Personnel of the United States Navy

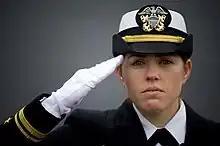
Lieutenant, Junior Grade Shaina Hayden renders a salute in November 2008.

Enlisted members of the navy have pay grades from E-1 to E-9, with E-9 being the highest. All enlisted sailors with paygrades of E-4 and higher are considered "Petty Officers" while those at E-7 and higher are further named "Chief Petty Officers". Those who demonstrate superior performance are given an increase in paygrade; the official navy term is to be "advanced". Two notable advancements are from Seaman to Petty Officer Third Class (E-3 to E-4) and from Petty Officer First Class to Chief Petty Officer (E-6 to E-7). Advancement to Chief Petty Officer is especially significant and is marked by a special induction ceremony.